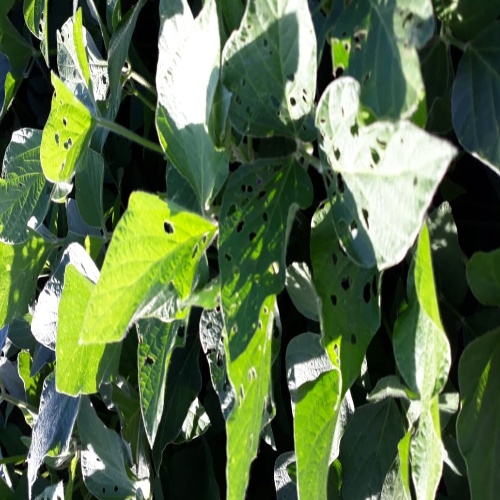
Label: Caterpillar